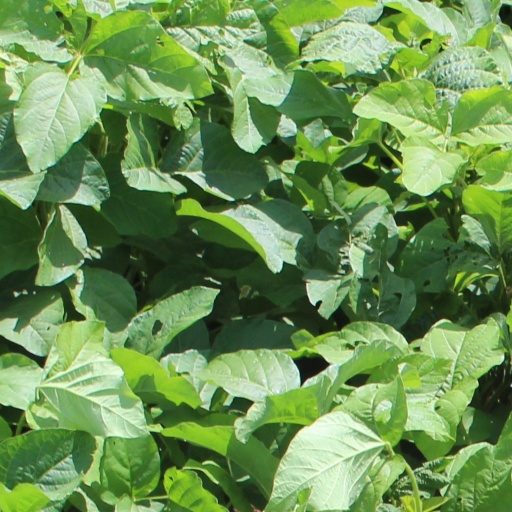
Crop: soybean